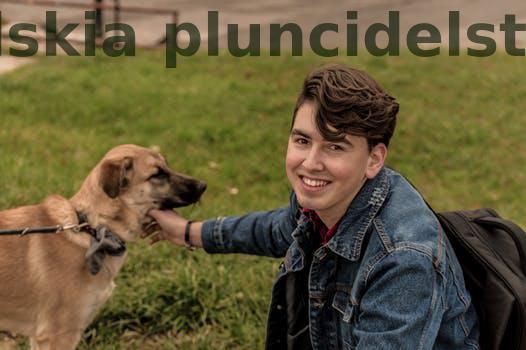
Label: Watermark